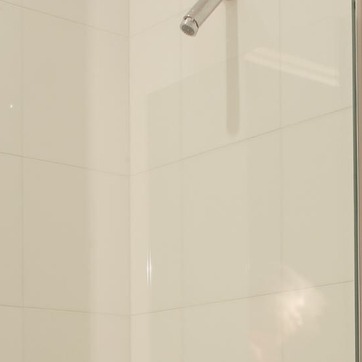
Material: glass